Beach House

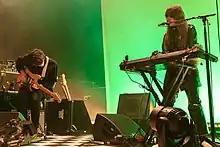
Beach House performing in 2018

"Teen Dream", the duo's "dynamic and intense" third album, was released on Sub Pop on January 26, 2010. It was released in the UK by Bella Union and in Mexico by Arts & Crafts. It contains a newer version of their 2008 single "Used to Be". Meanwhile, "Norway", the first single off "Teen Dream", was made available as a free download on the band's website on November 17, 2009; it was later promoted on iTunes as the Free Single of the Week starting January 12, 2010. The album was produced and engineered by Chris Coady (Yeah Yeah Yeahs, TV on the Radio, Grizzly Bear). Music videos were made both for songs, "Silver Soul" and "Real Love", created by famed collective, The Masses. The album's unanimously positive reviews garnered the band a larger fan base, with Jay-Z and Beyoncé being spotted at the band's shows.